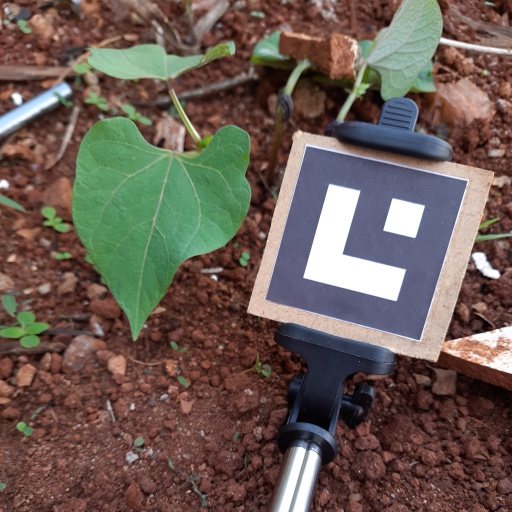
Observations: wavy surface, no eating holes, under shade